Jack Carmody

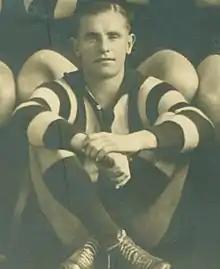
Carmody in 1935

John Henry Carmody (7 June 1911 – 28 March 1982) was an Australian rules footballer who played with Collingwood and Hawthorn in the Victorian Football League (VFL).